Greensborough, Victoria

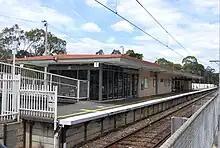
Greensborough Railway Station

Greensborough borders the beginning of the Green Wedge, an area of bush land that runs northward into Eltham and Diamond Creek. The Plenty River, a tributary of the Yarra River, runs through Greensborough, joining the Yarra at Templestowe.